Gus Kefurt

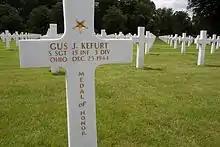
Gravestone of Gus Kefurt

Gus J. Kefurt (October 31, 1917 – December 25, 1944) was a United States Army soldier and a recipient of the United States military's highest decoration—the Medal of Honor—for his actions in World War II.